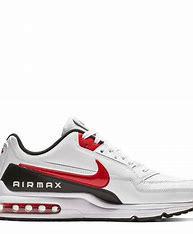
Brand: Nike
Model: Air 3